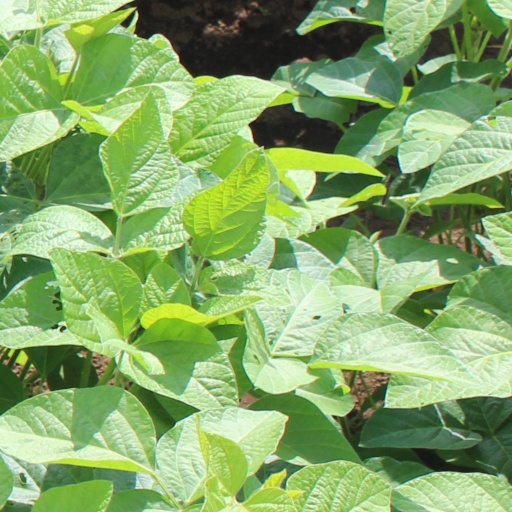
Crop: soybean